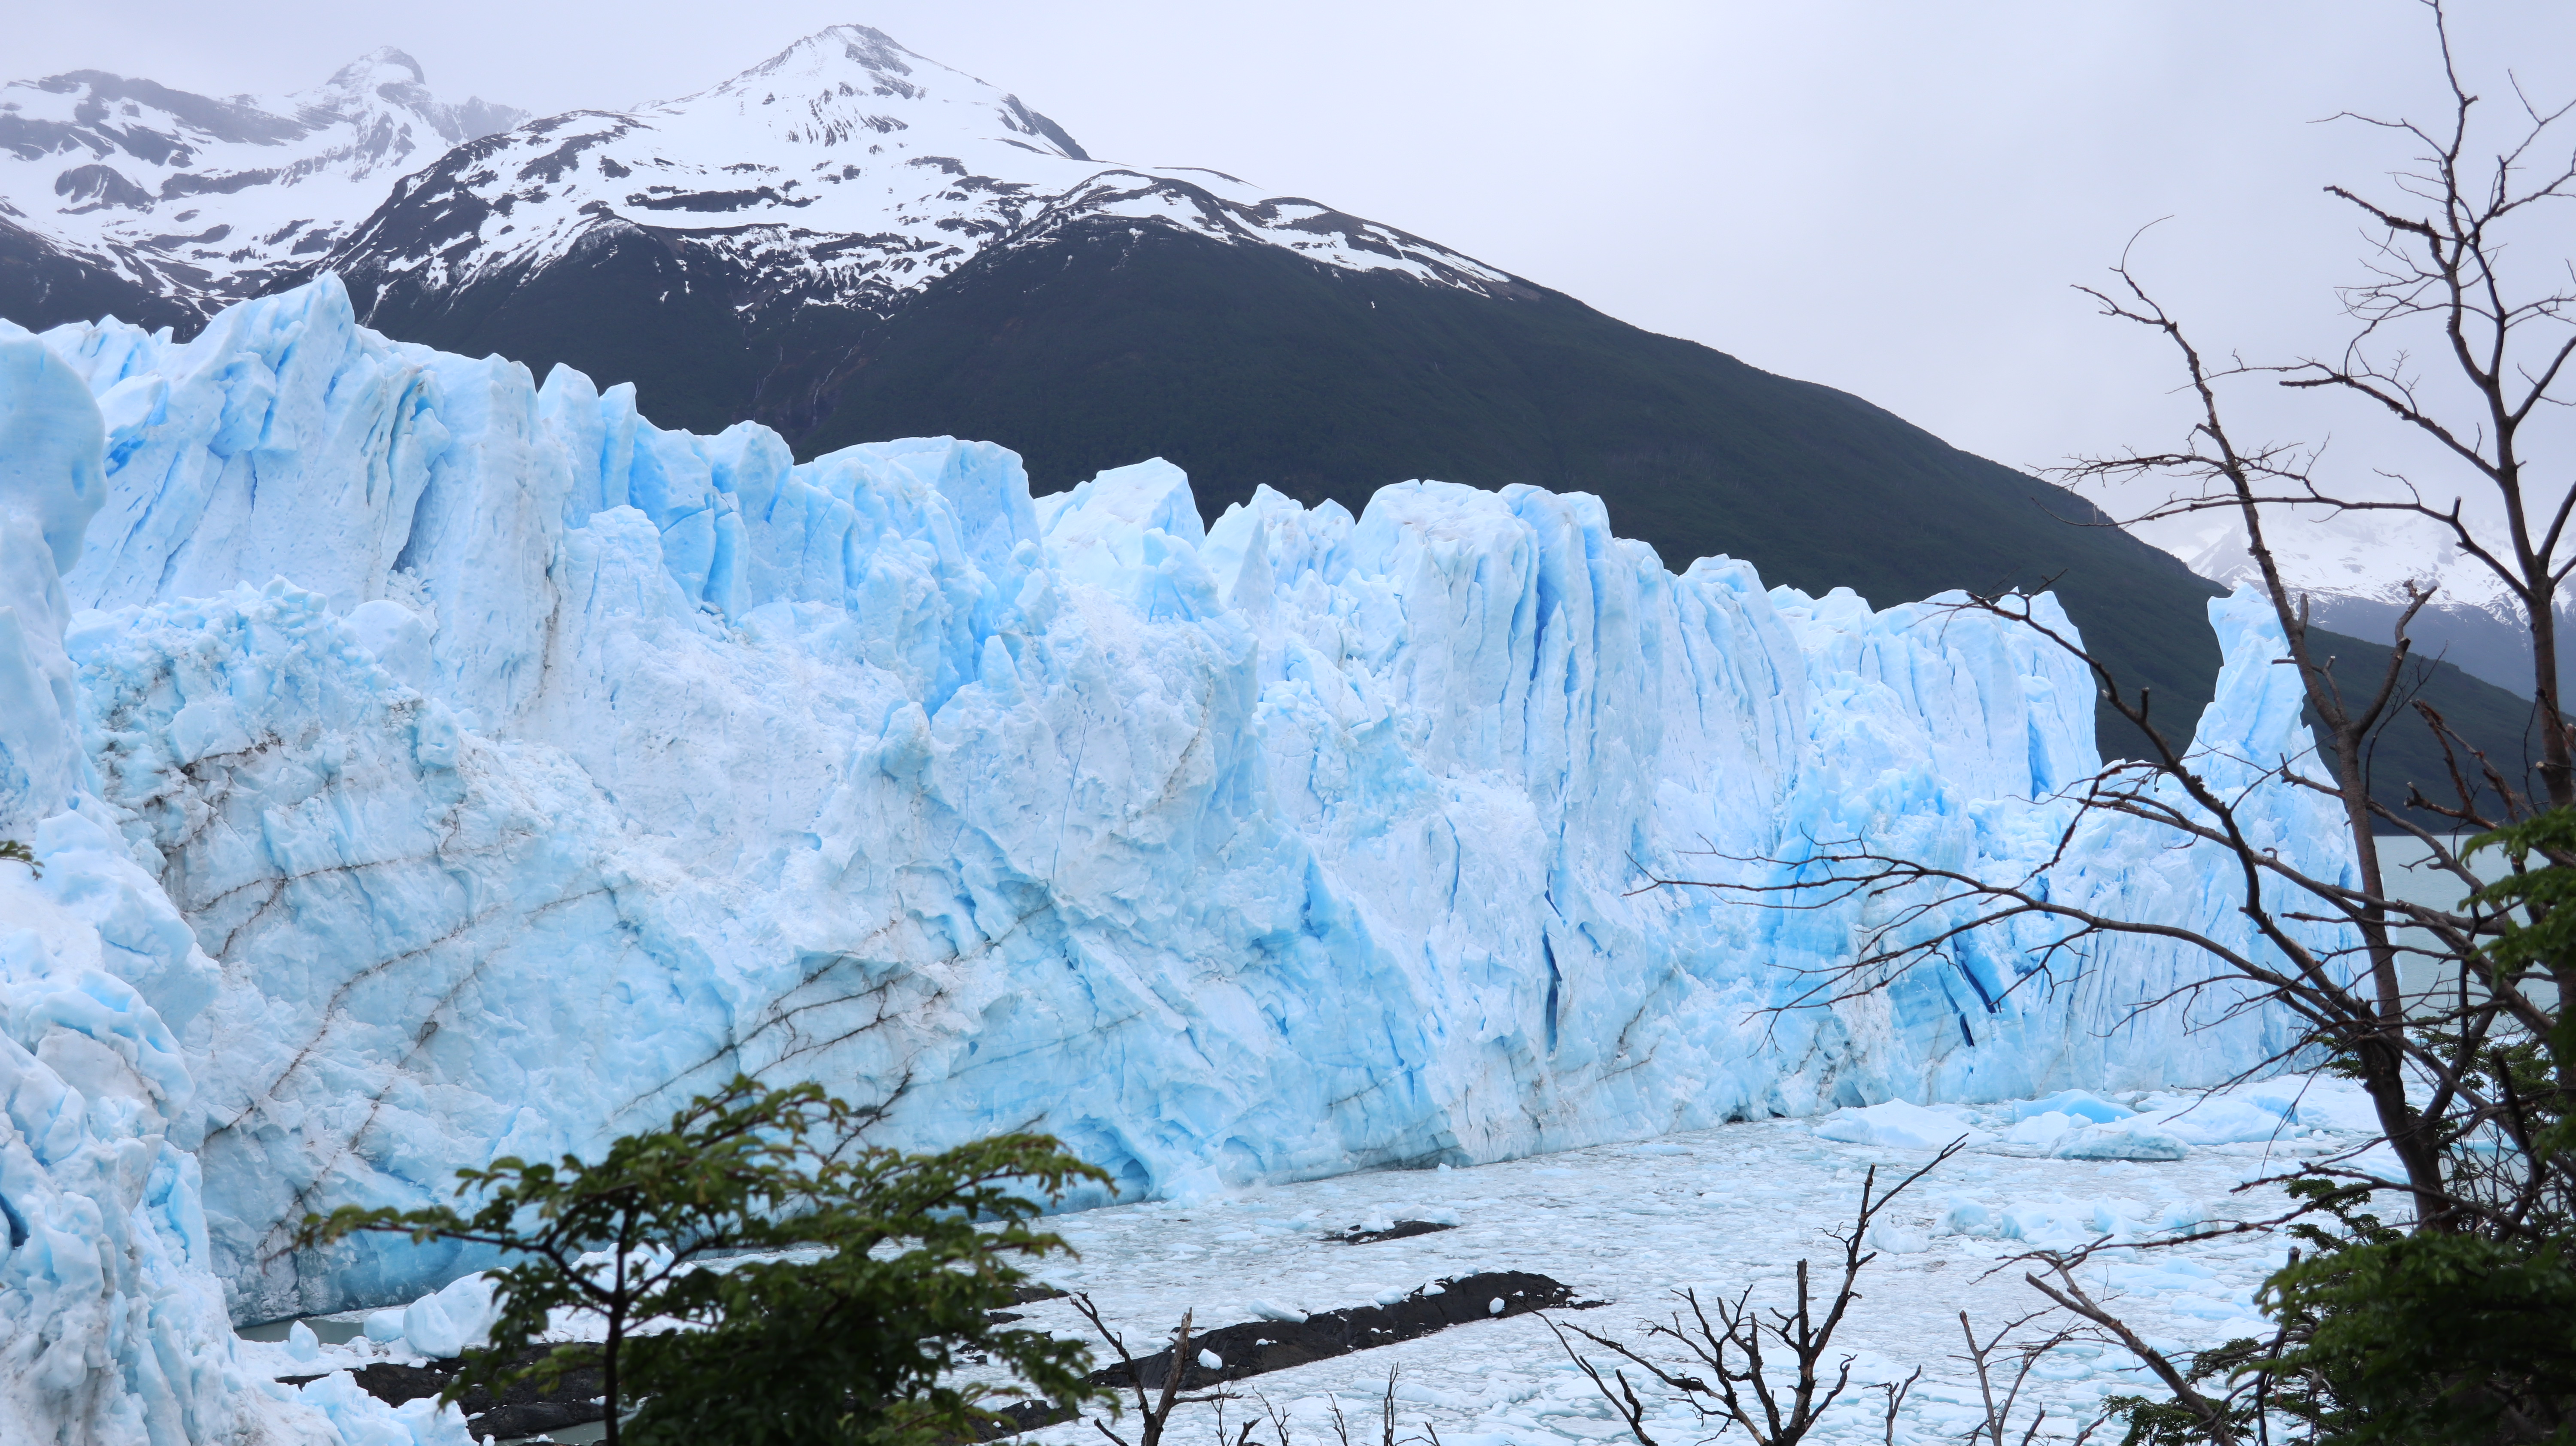
perito moreno, glacier, patagonia, nature, ice, tourism, attraction, travel, national park, argentina, sky, mountain, snow, world, tree, natural landscape, plant, ice cap, highland, slope, polar ice cap, biome, terrain, glacial landform, formation, mountainous landforms, landscape, iceberg, cumulus, freezing, mountain range, nunatak, melting, arctic ocean, winter, sea ice, hill, massif, frost, geology, hill station, rock, wilderness, fell, ar te, ridge, reflection, summit, batholith, glacial lake, arctic, wildlife, sound, conifer, ocean, moraine, valley, outcrop, cirque, reservoir, alps, tundra